Muhammad Ali vs. Joe Frazier II

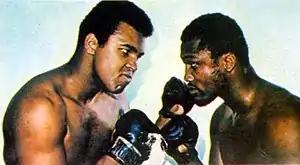
Promotional photo

On January 17, 1974, Ali and Frazier appeared together on "The Dick Cavett Show", where there was both humor and obvious tension – which included the removing of jackets and mock blows between the pair. Things dramatically escalated, however, on January 23, when Ali and Frazier visited the ABC studios in New York City five days before the rematch to review their first fight (the "Fight of the Century") for ABC's "Wide World of Sports". During their critique, Ali began trash talking Frazier and calling him "ignorant" for mentioning Ali had visited the hospital after the bout, as he had put Frazier in one for a full month afterwards. This denigration enraged Frazier, who stood up from his seat and squared up to a seated Ali, repeating, "Why you call me ignorant? How am I ignorant?" While Frazier was not looking at Ali and studio crew and his entourage tried to calm him down, Ali grabbed Frazier by the neck to force him to sit down, which broke out into a fight on the studio floor. Both boxers were subsequently fined for their outburst, and significant drama added to the countdown to their rematch in the ring. Ali was a slight favorite going in.